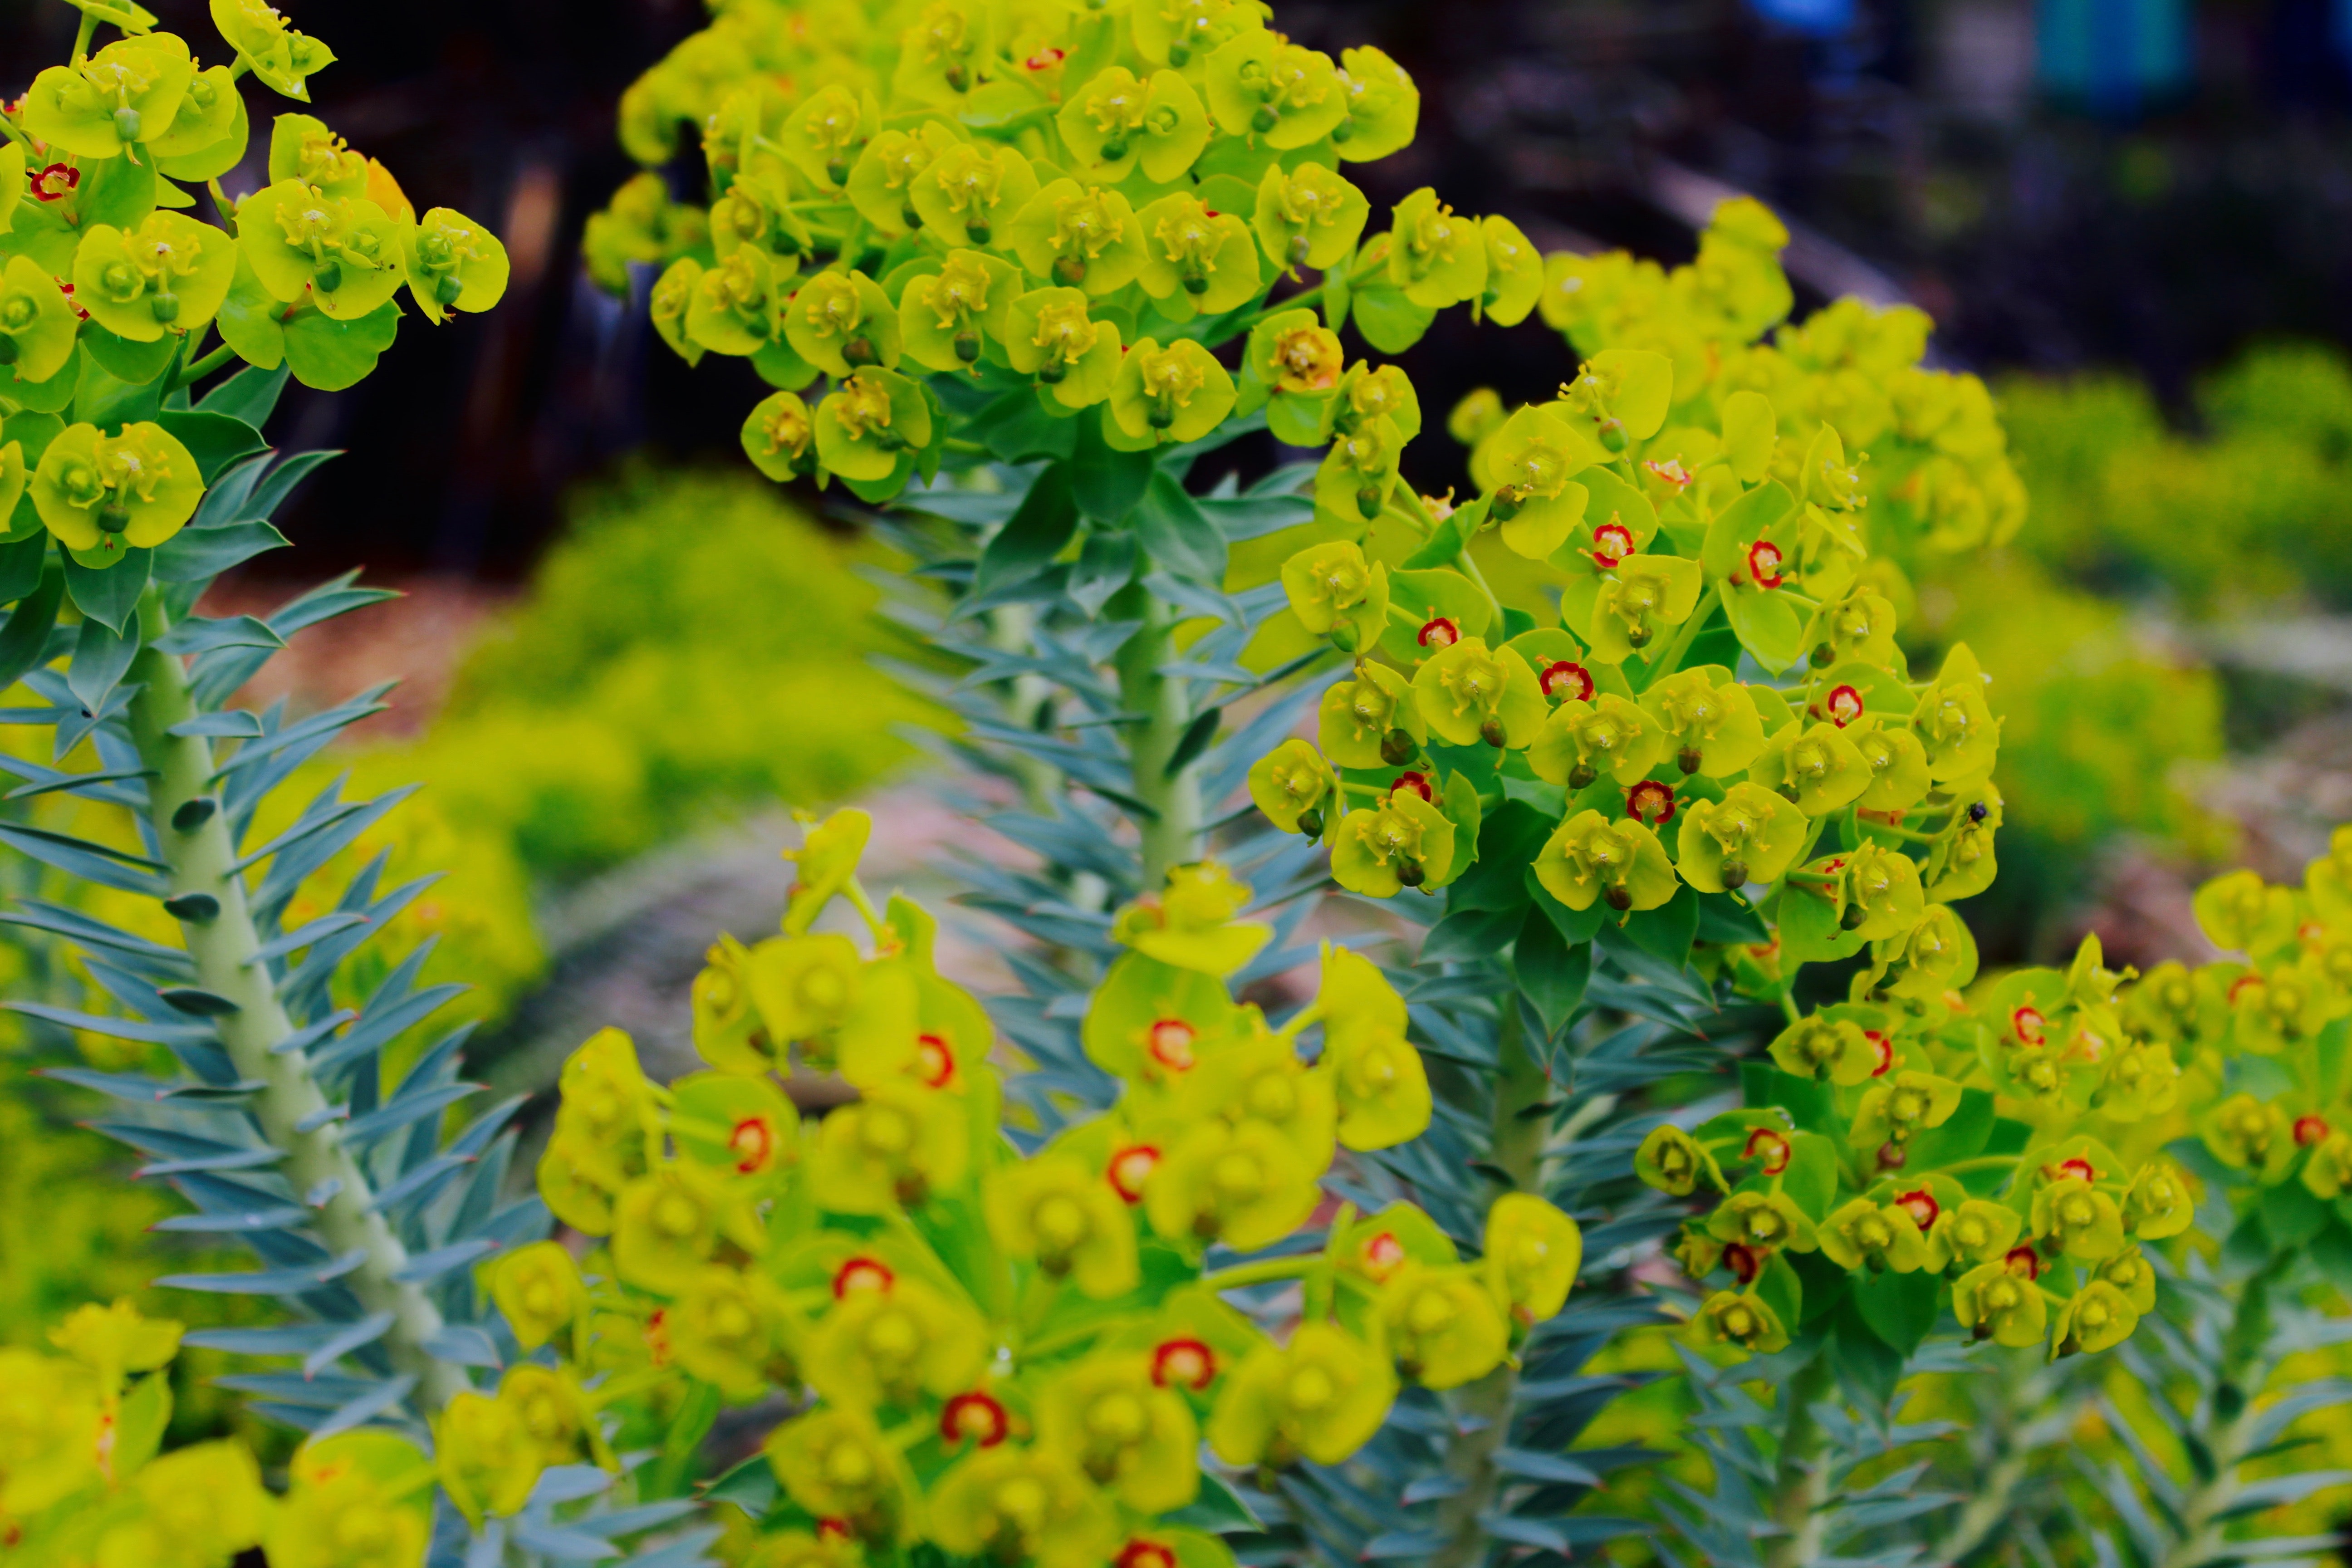
flower, plant, yellow, vegetation, flowering plant, leaf, botany, tree, subshrub, shrub, spurge family, annual plant, mimosa, wildflower, goldenrod, perennial plant